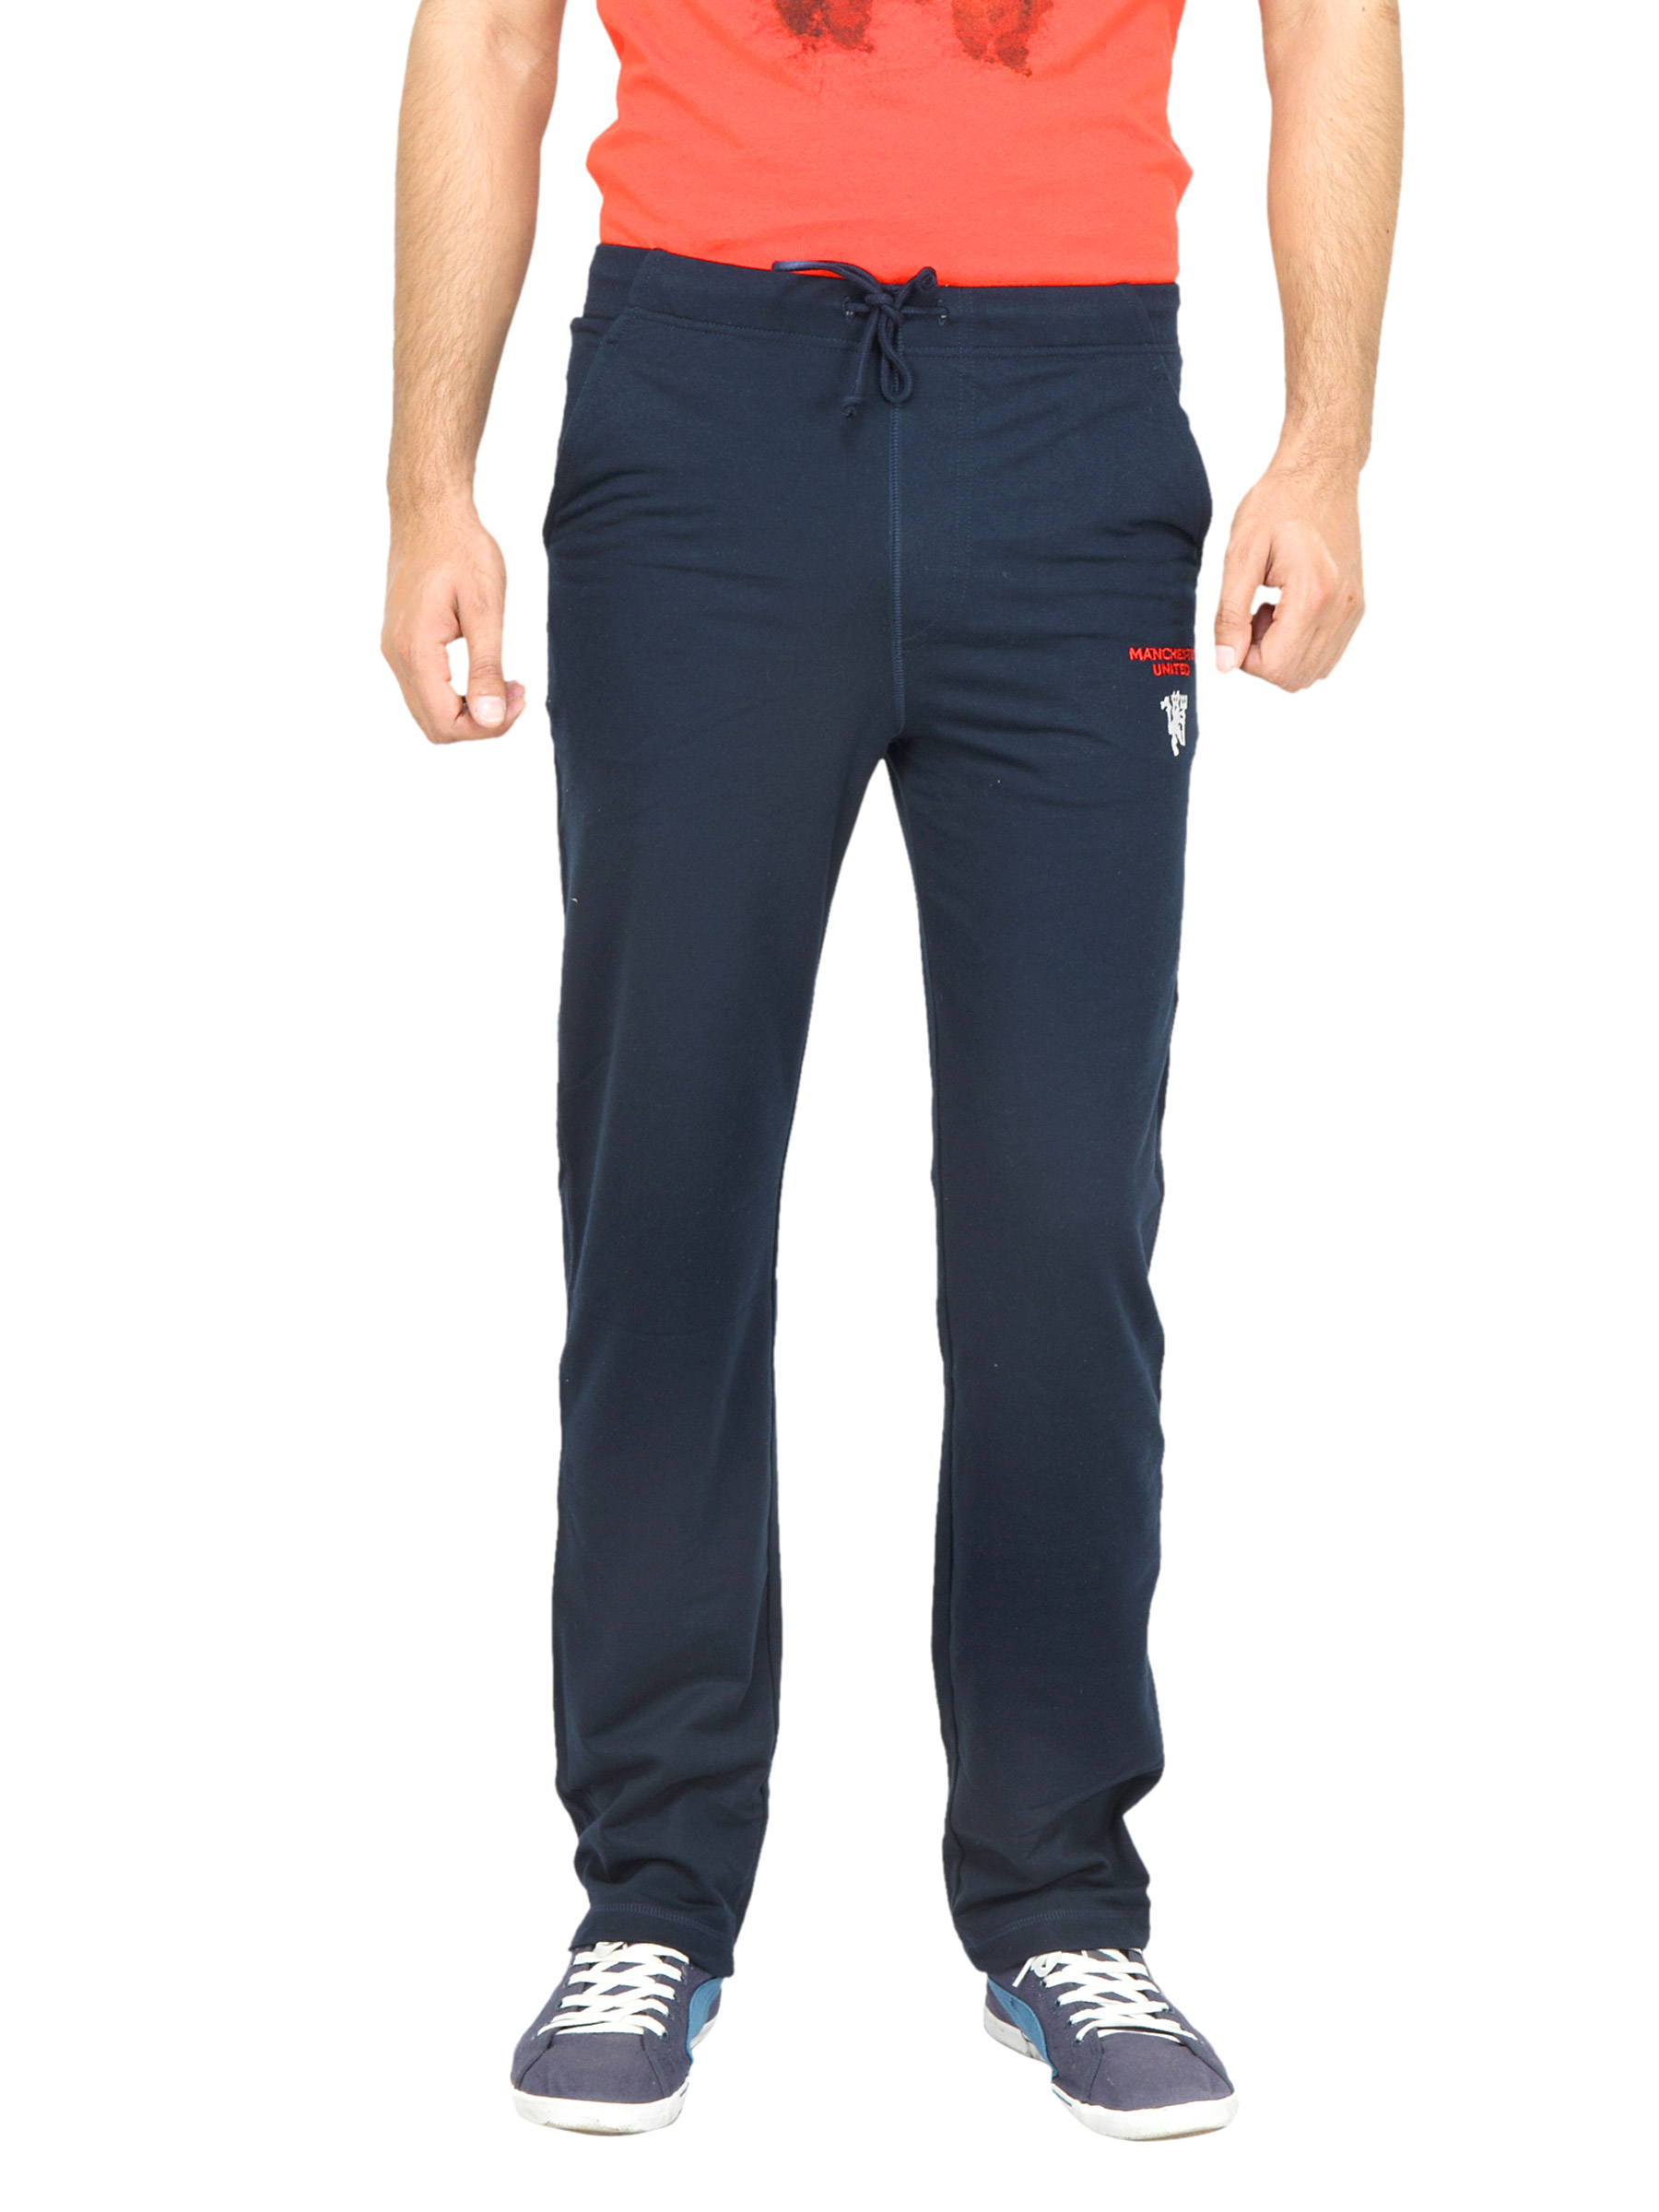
Manchester United Men Solid Navy Blue Track Pants
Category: Apparel / Bottomwear / Track Pants
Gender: Men
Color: Navy Blue
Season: Fall 2011
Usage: Casual